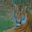
Label: tiger